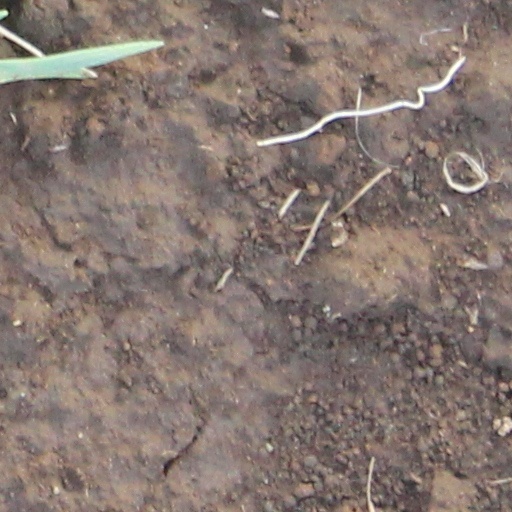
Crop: wheat